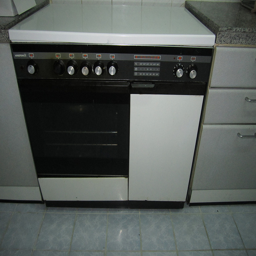
A black and white appliance in a kitchen next to drawers.
A black and white oven sitting between two counters.
A black and white appliance in a kitchen.
A stove with white and black finish and silver knobs.
a stove with a white stove top next to white counter drawers.